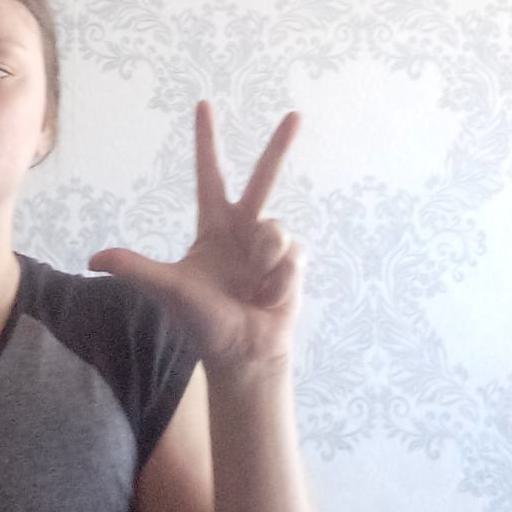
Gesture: three2